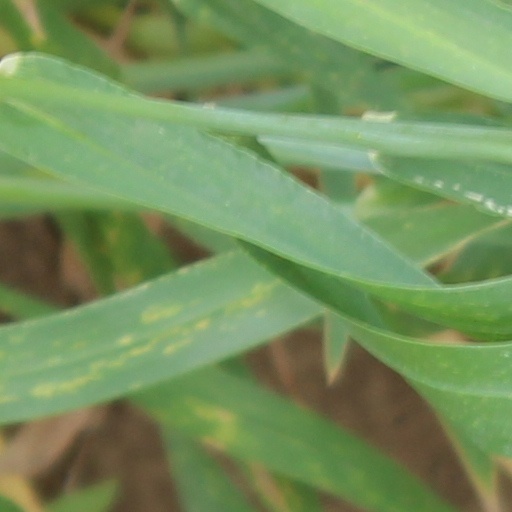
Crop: wheat